Savage Mill Trail

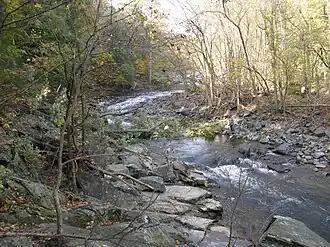
Trees lining the Little Patuxent River, which runs adjacent to the Savage Mill Trail

In addition to wildlife, the Savage Mill Trail is home to seven different types of trees. White and red oaks line a large part of the trail, but all of the trees include: